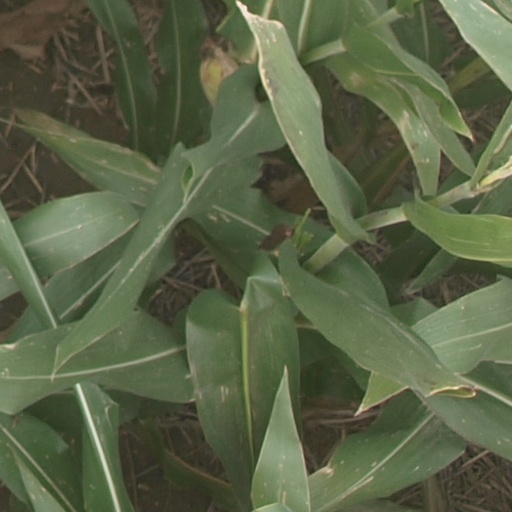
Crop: maize; corn